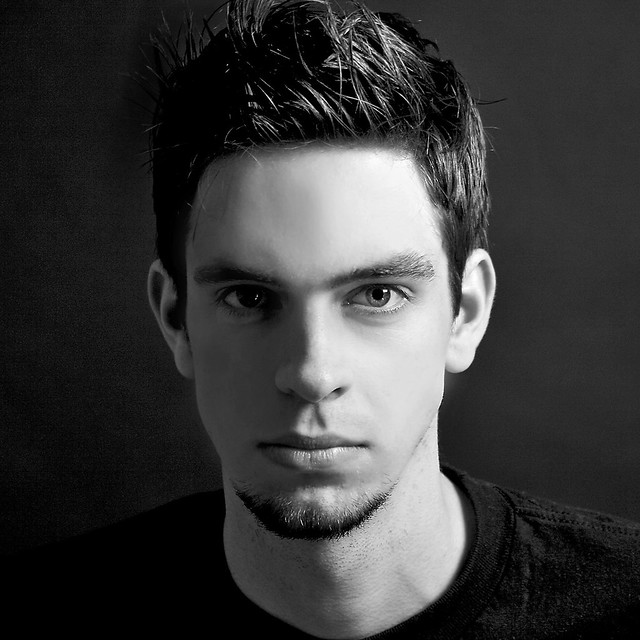
Portrait style: Real Portrait